Question: Why is there a shadow of the man?
Tambaya: Meyasa aka sami inuwar mutumin?
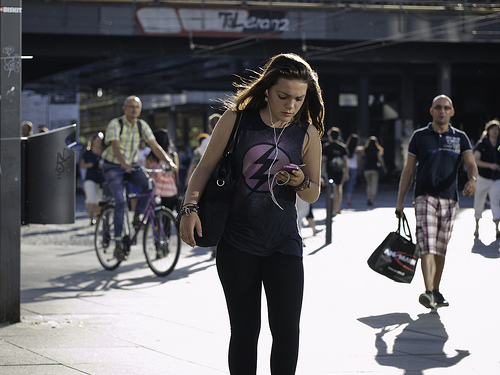
Answer: Sunny.
Amsa: Rana.